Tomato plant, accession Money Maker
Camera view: bottom (45 deg); turntable rotation: 150 degrees
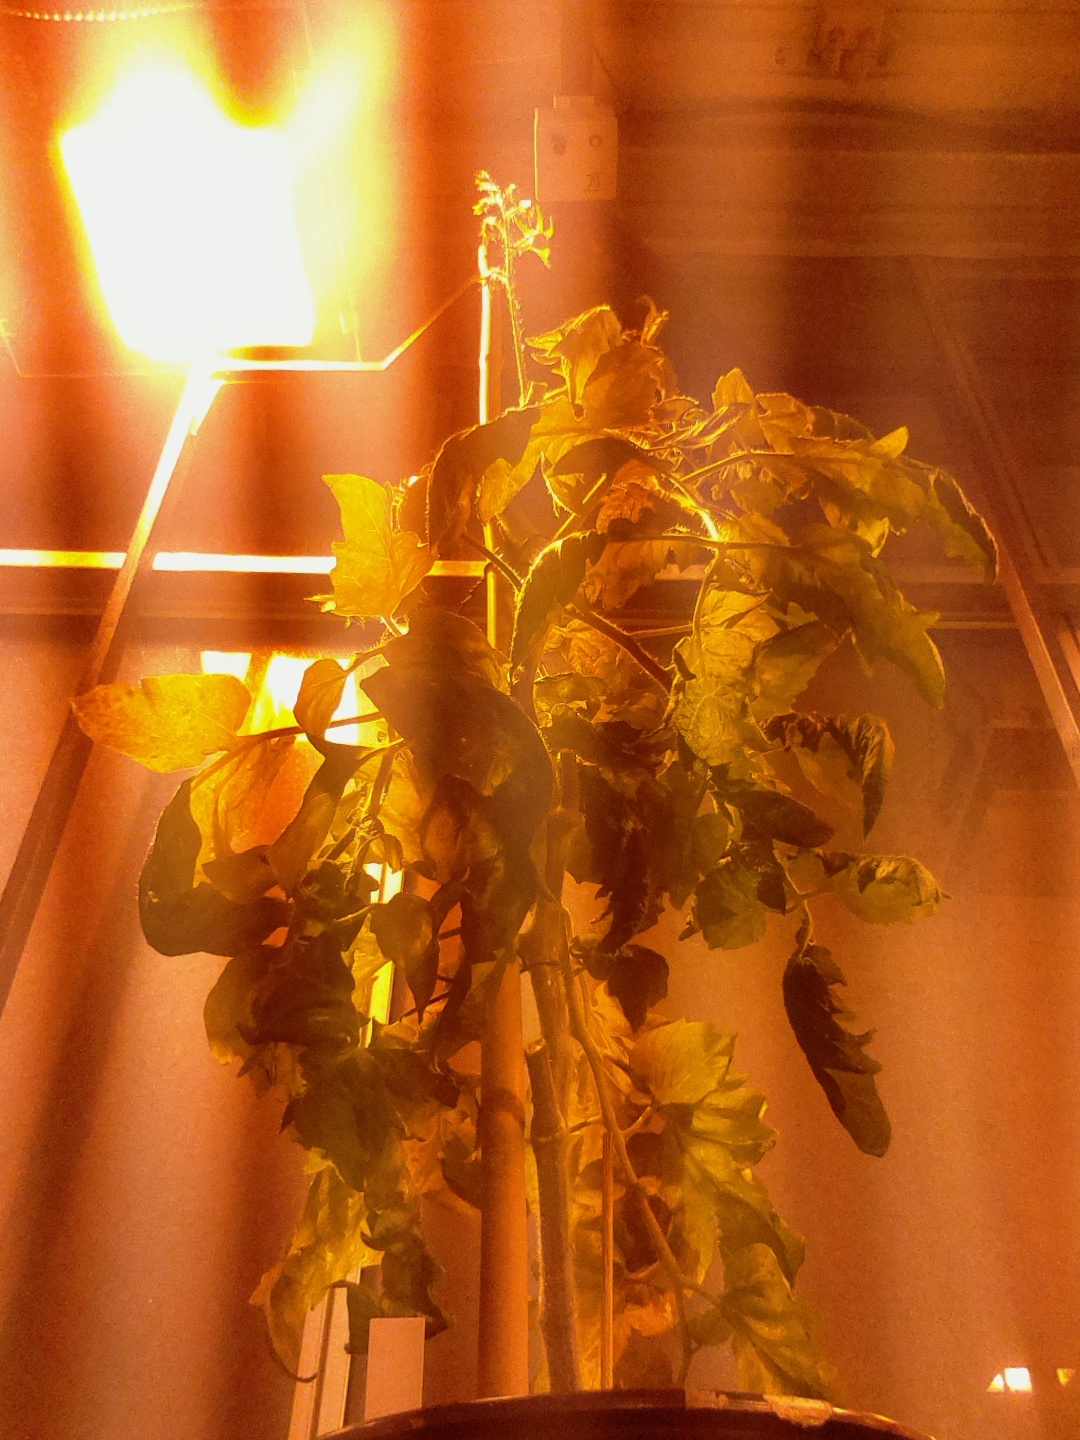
BBCH growth stage 75: 50%-60% of final fruit size